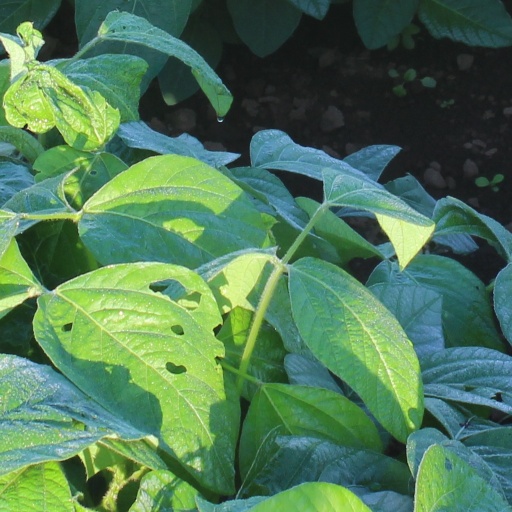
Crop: soybean